Alister McRae

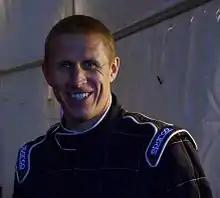
Alister McRae at the service area during the 2010 Rally Scotland

Alister Ritchie McRae (born 20 December 1970) is a British rally driver from Scotland who competed in the World Rally Championship. He is the son of the five-time British Rally Champion Jimmy McRae and the younger brother of the late 1995 World Rally Champion, Colin McRae, and older brother of property entrepreneur Stuart McRae. His uncle Hugh "Shug" Steele is also a former rally driver.